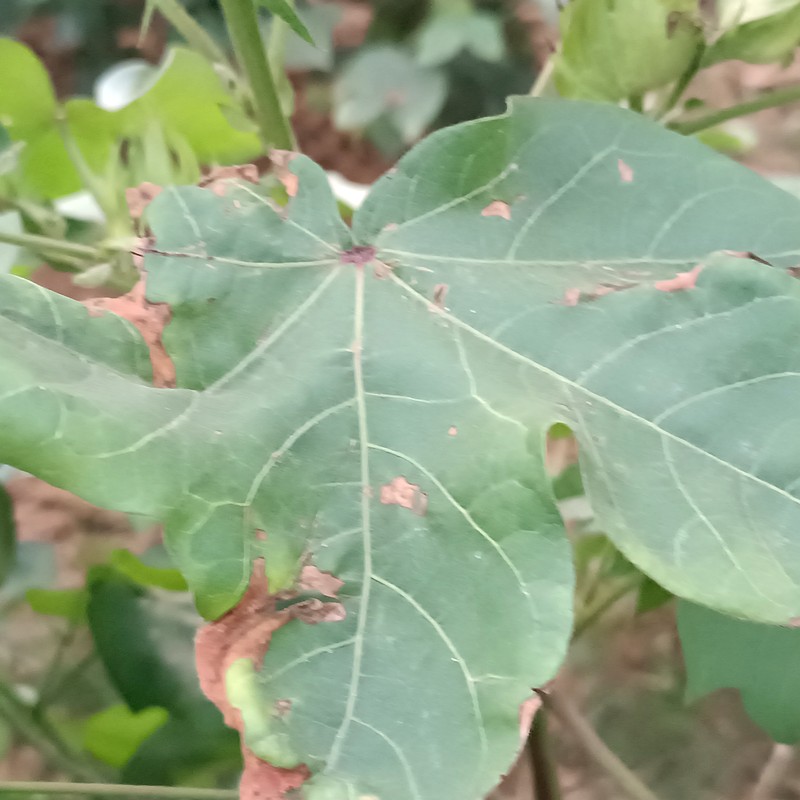
Label: Leaf Hopper Jassids